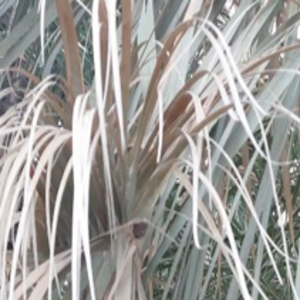
Label: Fusarium Wilt